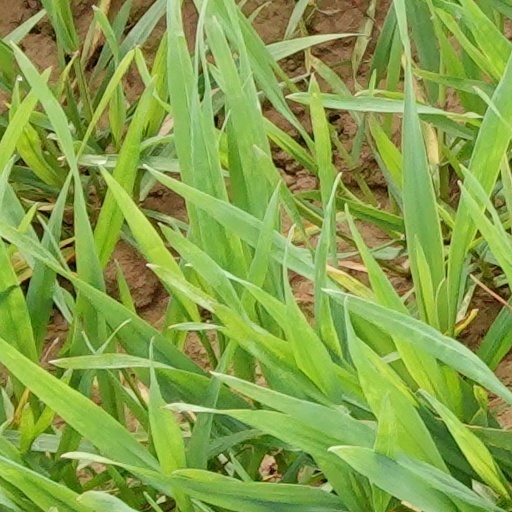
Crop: wheat